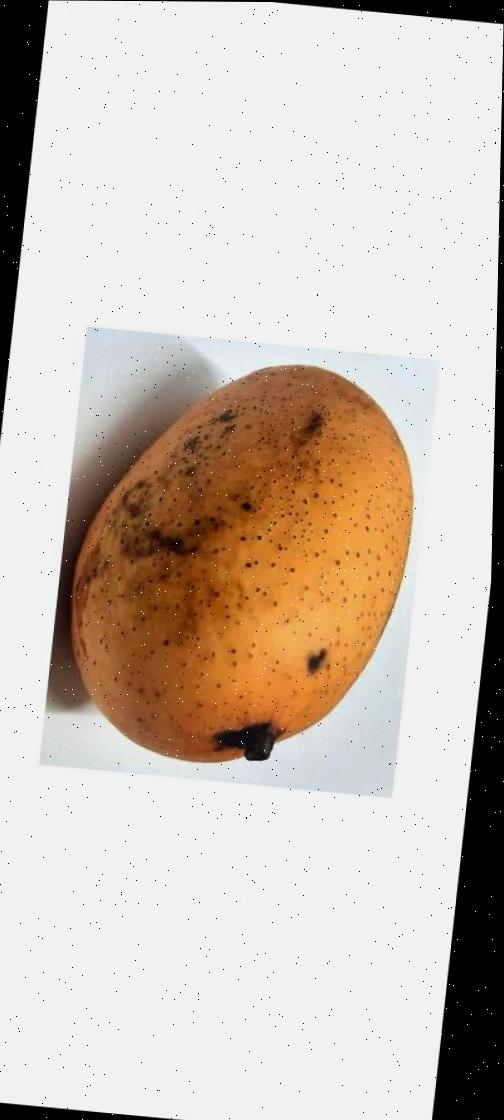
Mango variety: Ashshina Classic